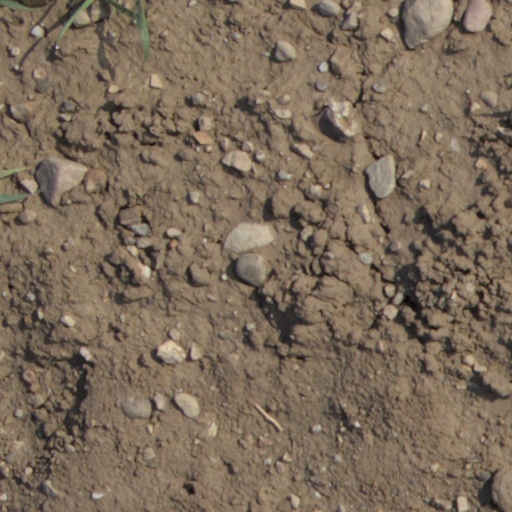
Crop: wheat